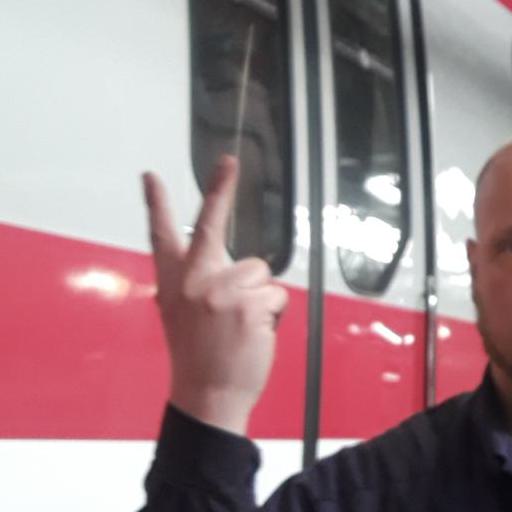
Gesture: peace_inverted